Rezo

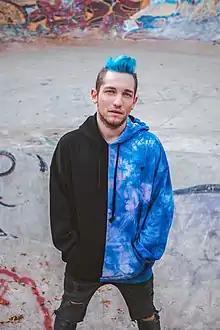
Rezo in 2019

Rezo is a German content creator and entrepreneur. His video "Die Zerstörung der CDU", in which he criticized the "CDU/CSU", gained a lot of attention and sparked a political debate.